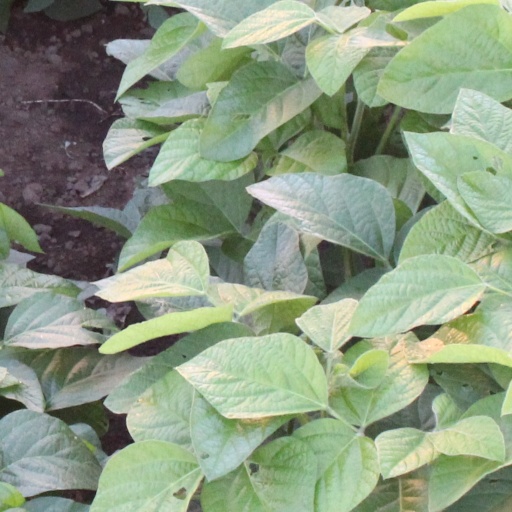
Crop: soybean